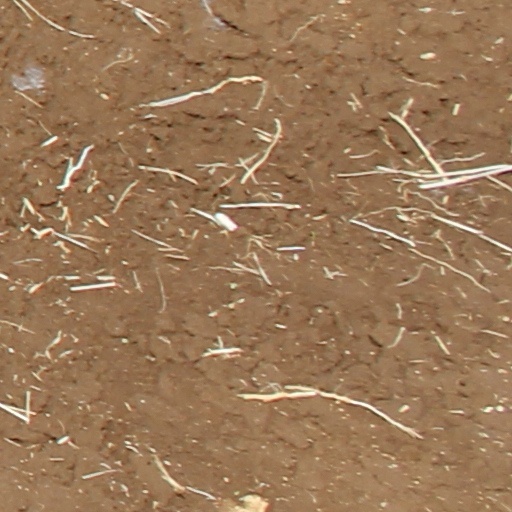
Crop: wheat